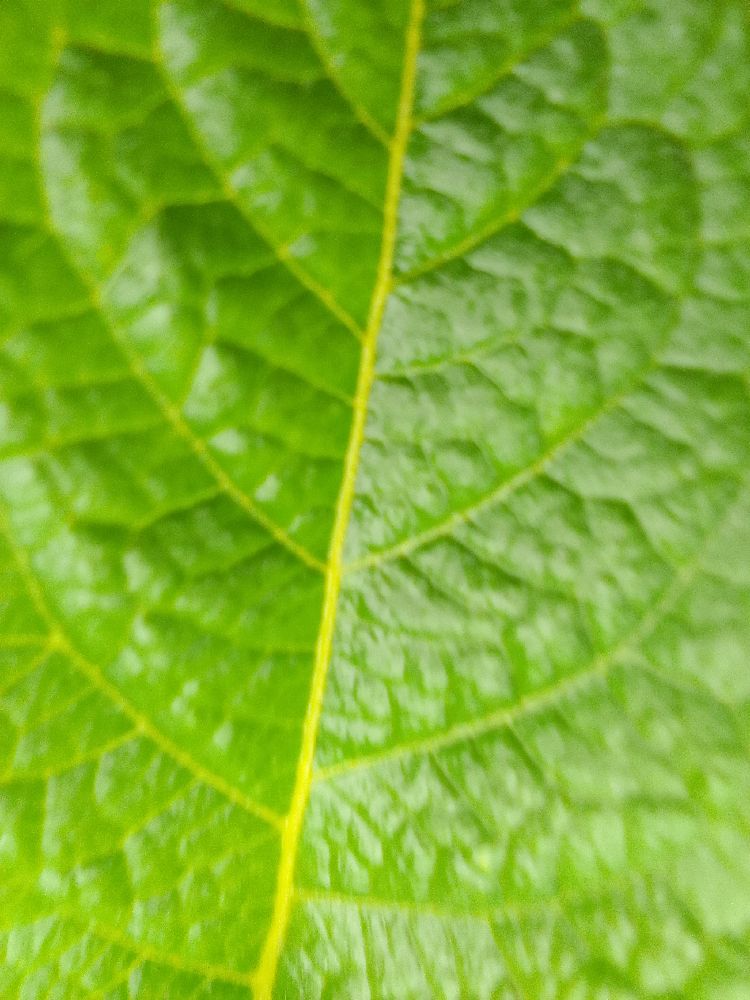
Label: Healthy